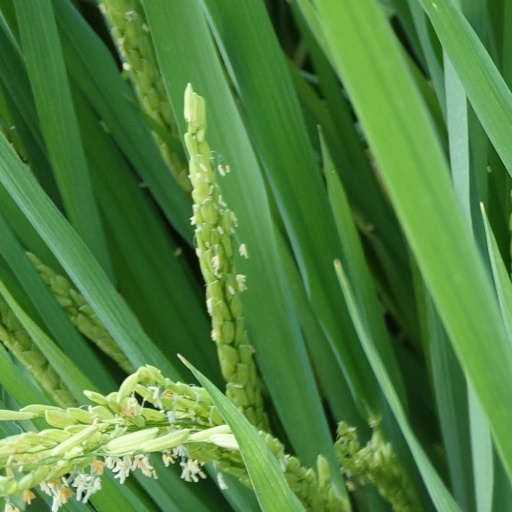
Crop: rice